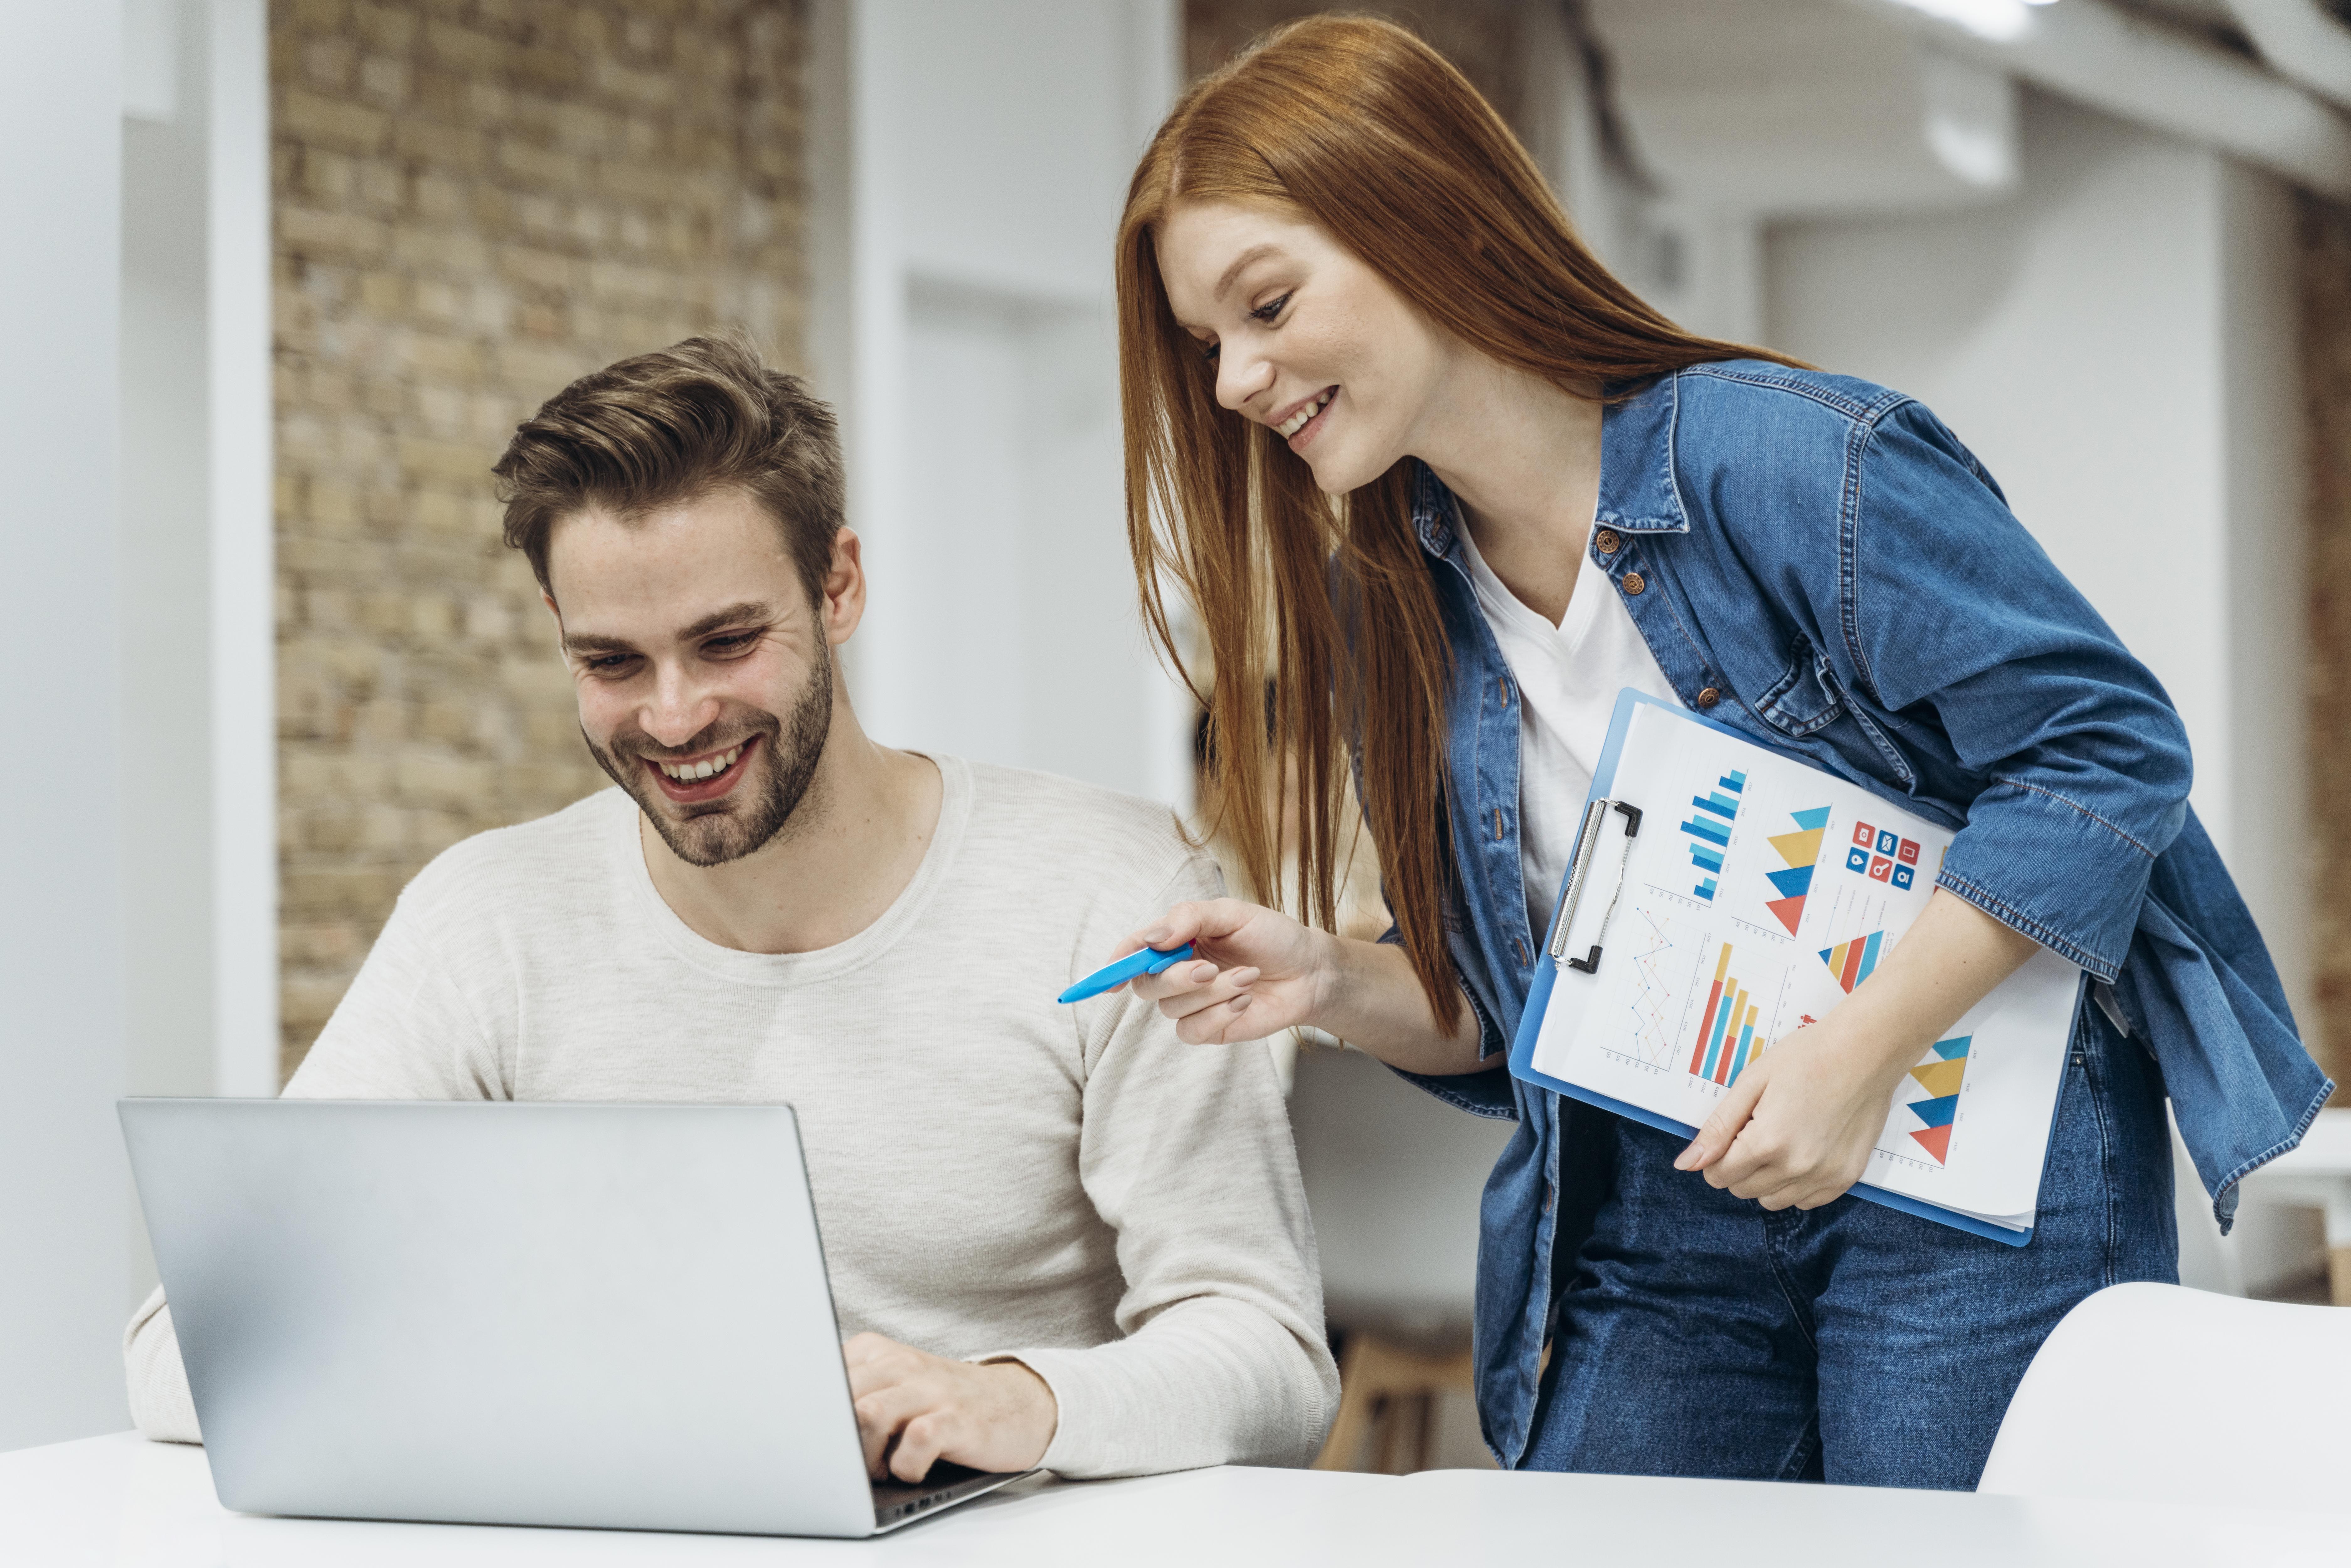
woman, electronic device, gadget, job, technology, customer, learning, comfort, conversation, student, communication device, happiness, management, office supplies, mobile phone, portable communications device, mobile device, laptop, office equipment, hearing, collaboration, smartphone, computer, meeting, tutor, Office instrument, businessperson